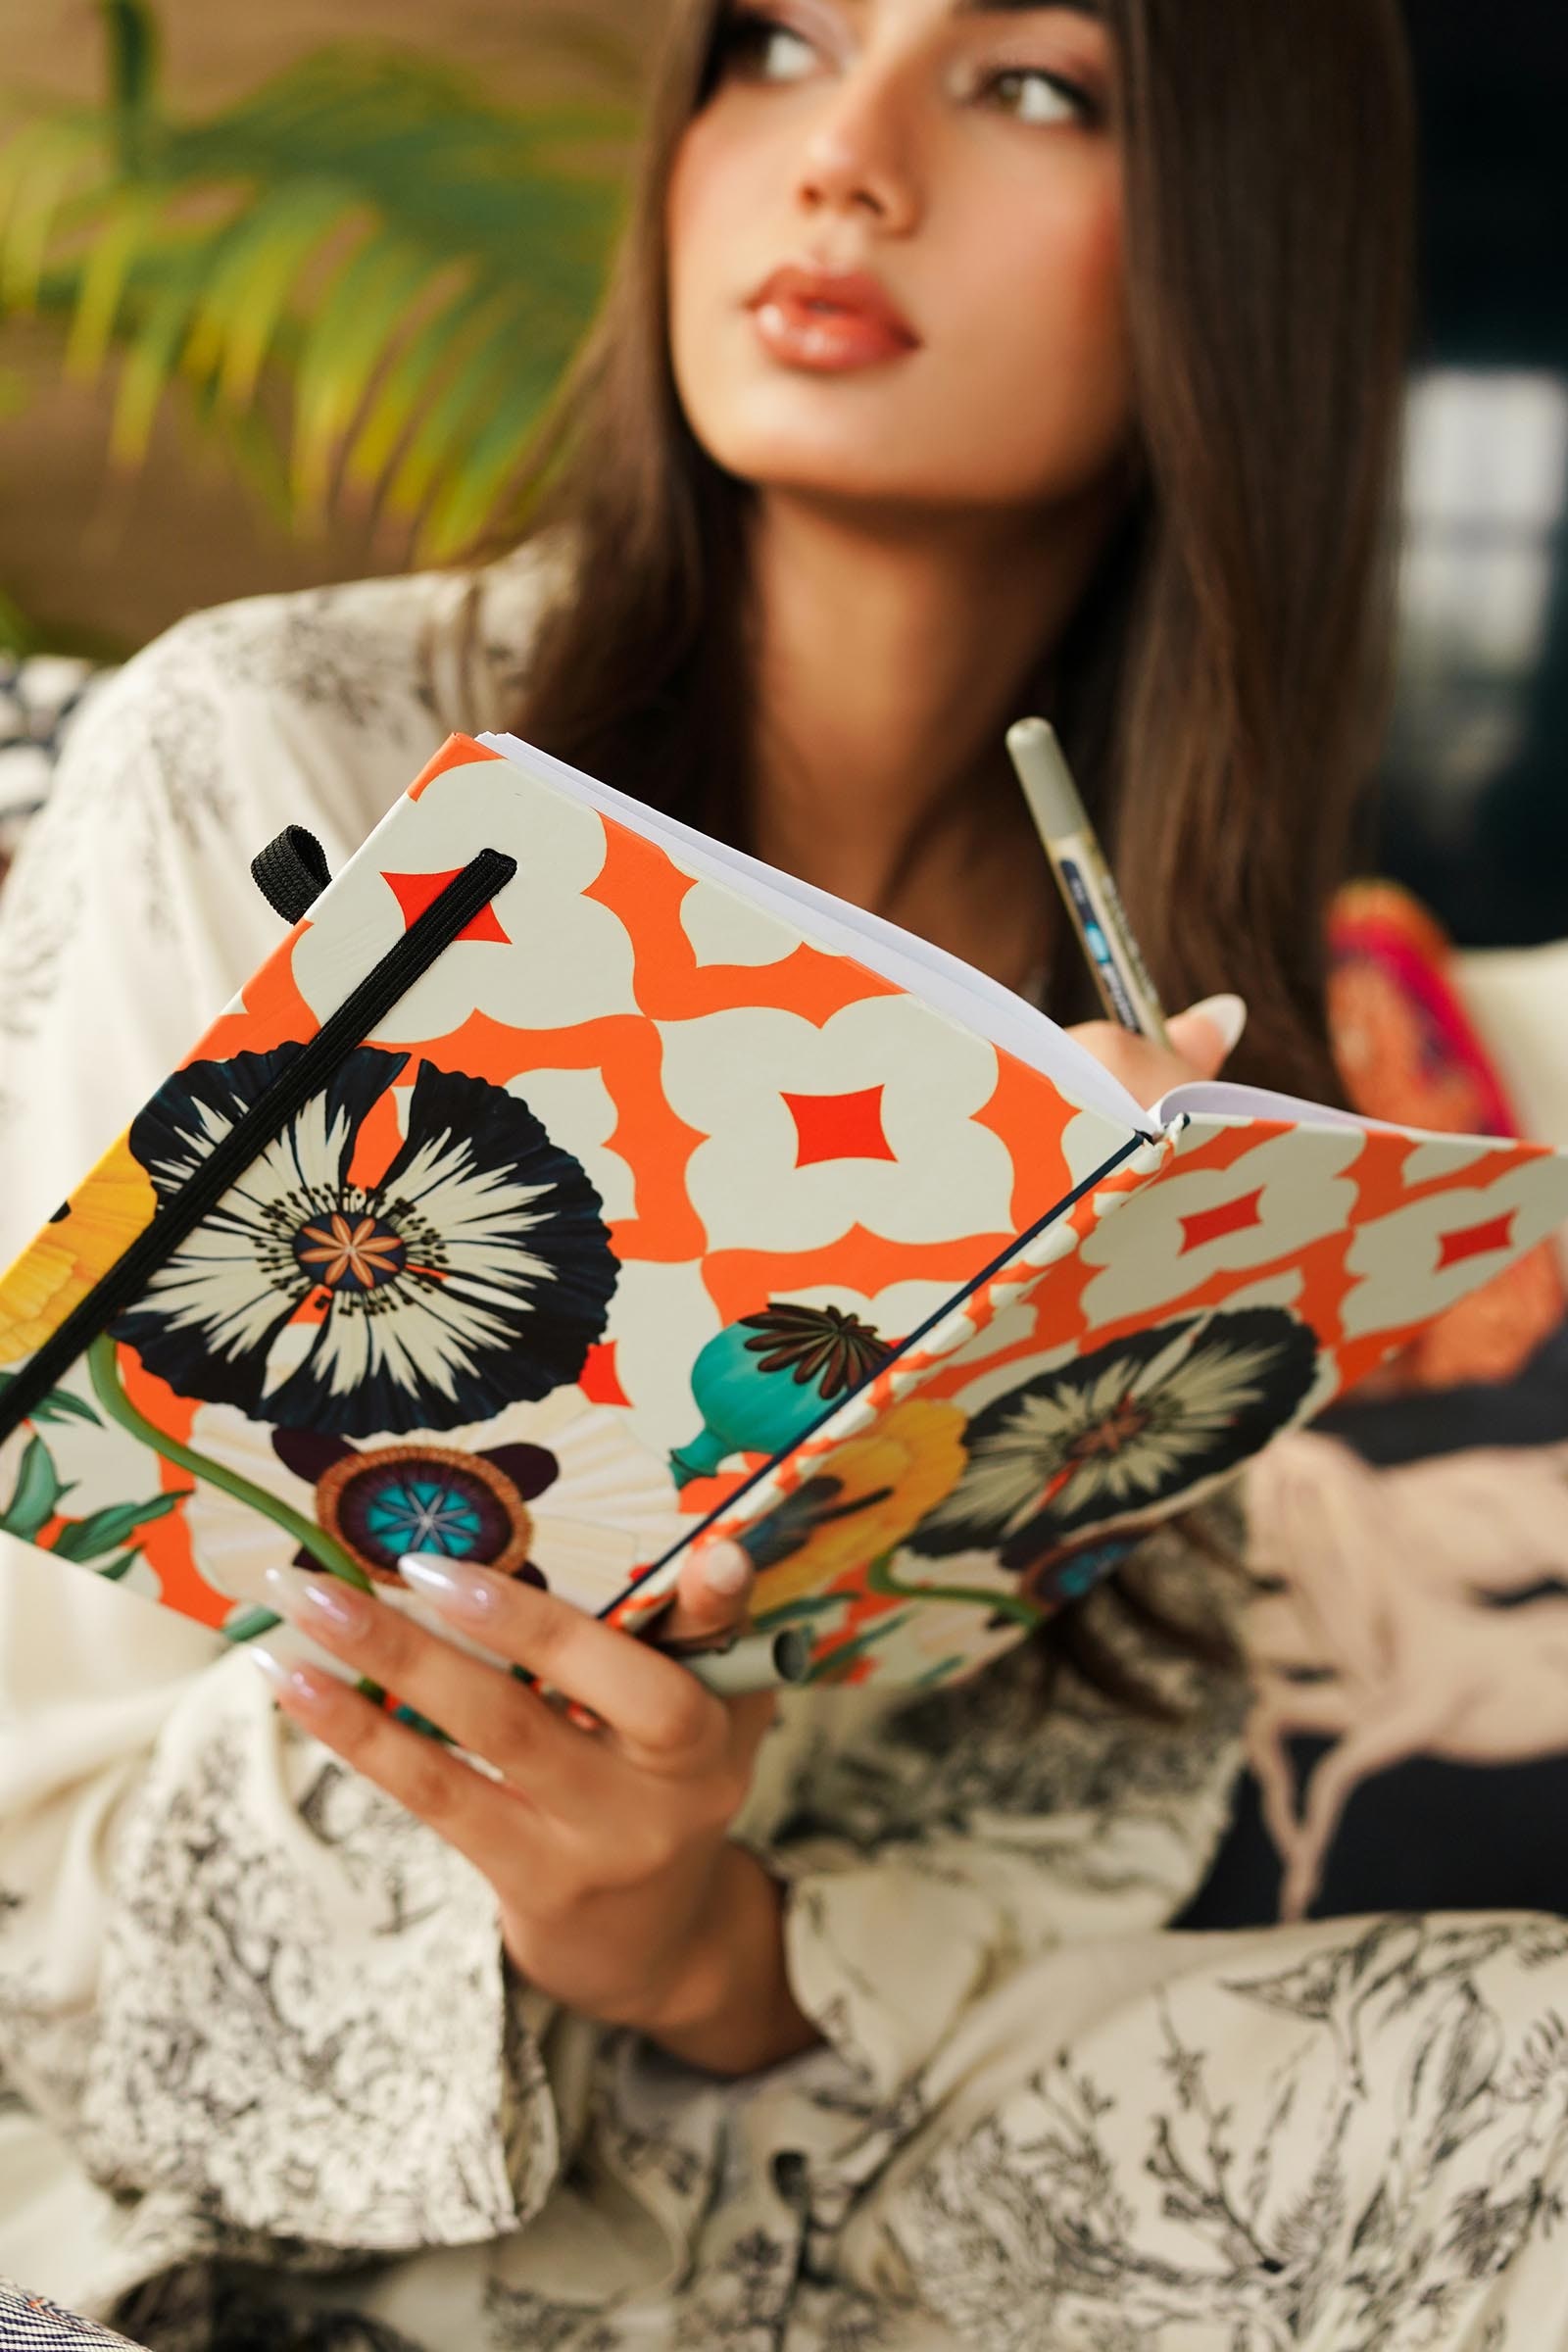
orange multi floral notebook with pen and pen